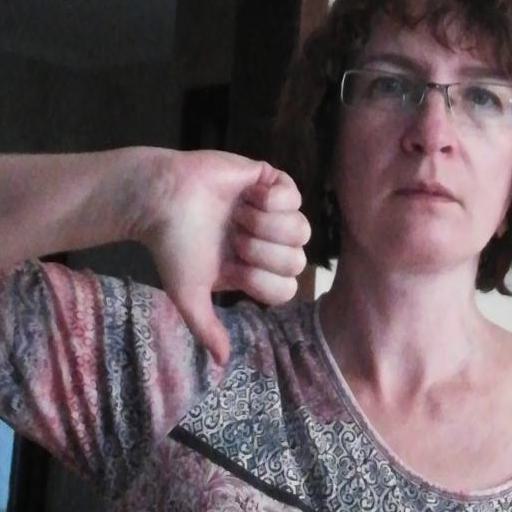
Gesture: dislike